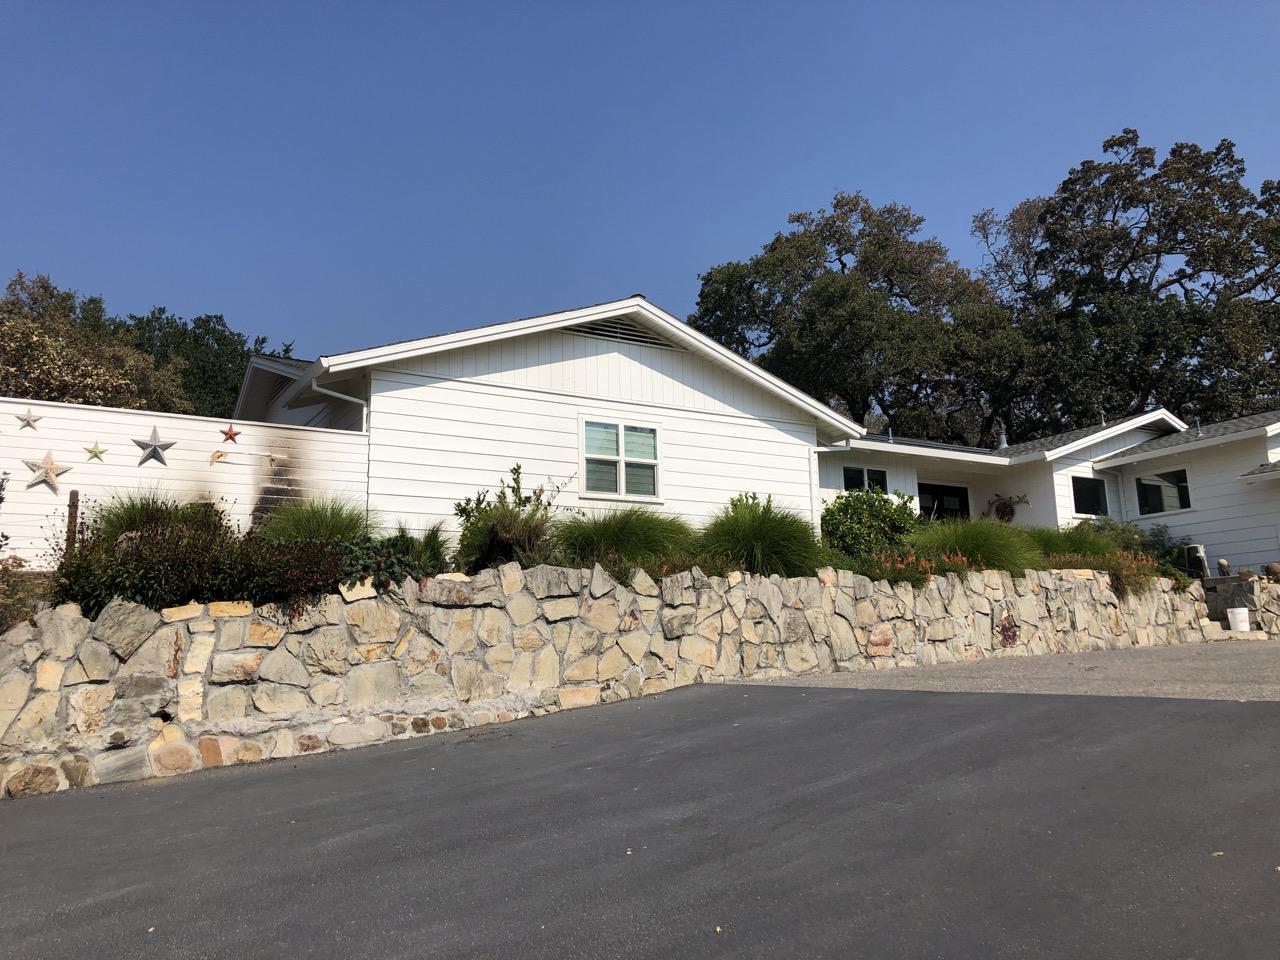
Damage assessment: affected